Adobe Creative Suite

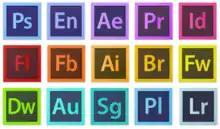
Icons of the core CS6 applications

The following table shows the different details of the core applications in the various Adobe Creative Suite editions. Each edition may come with all these apps included or only a subset.